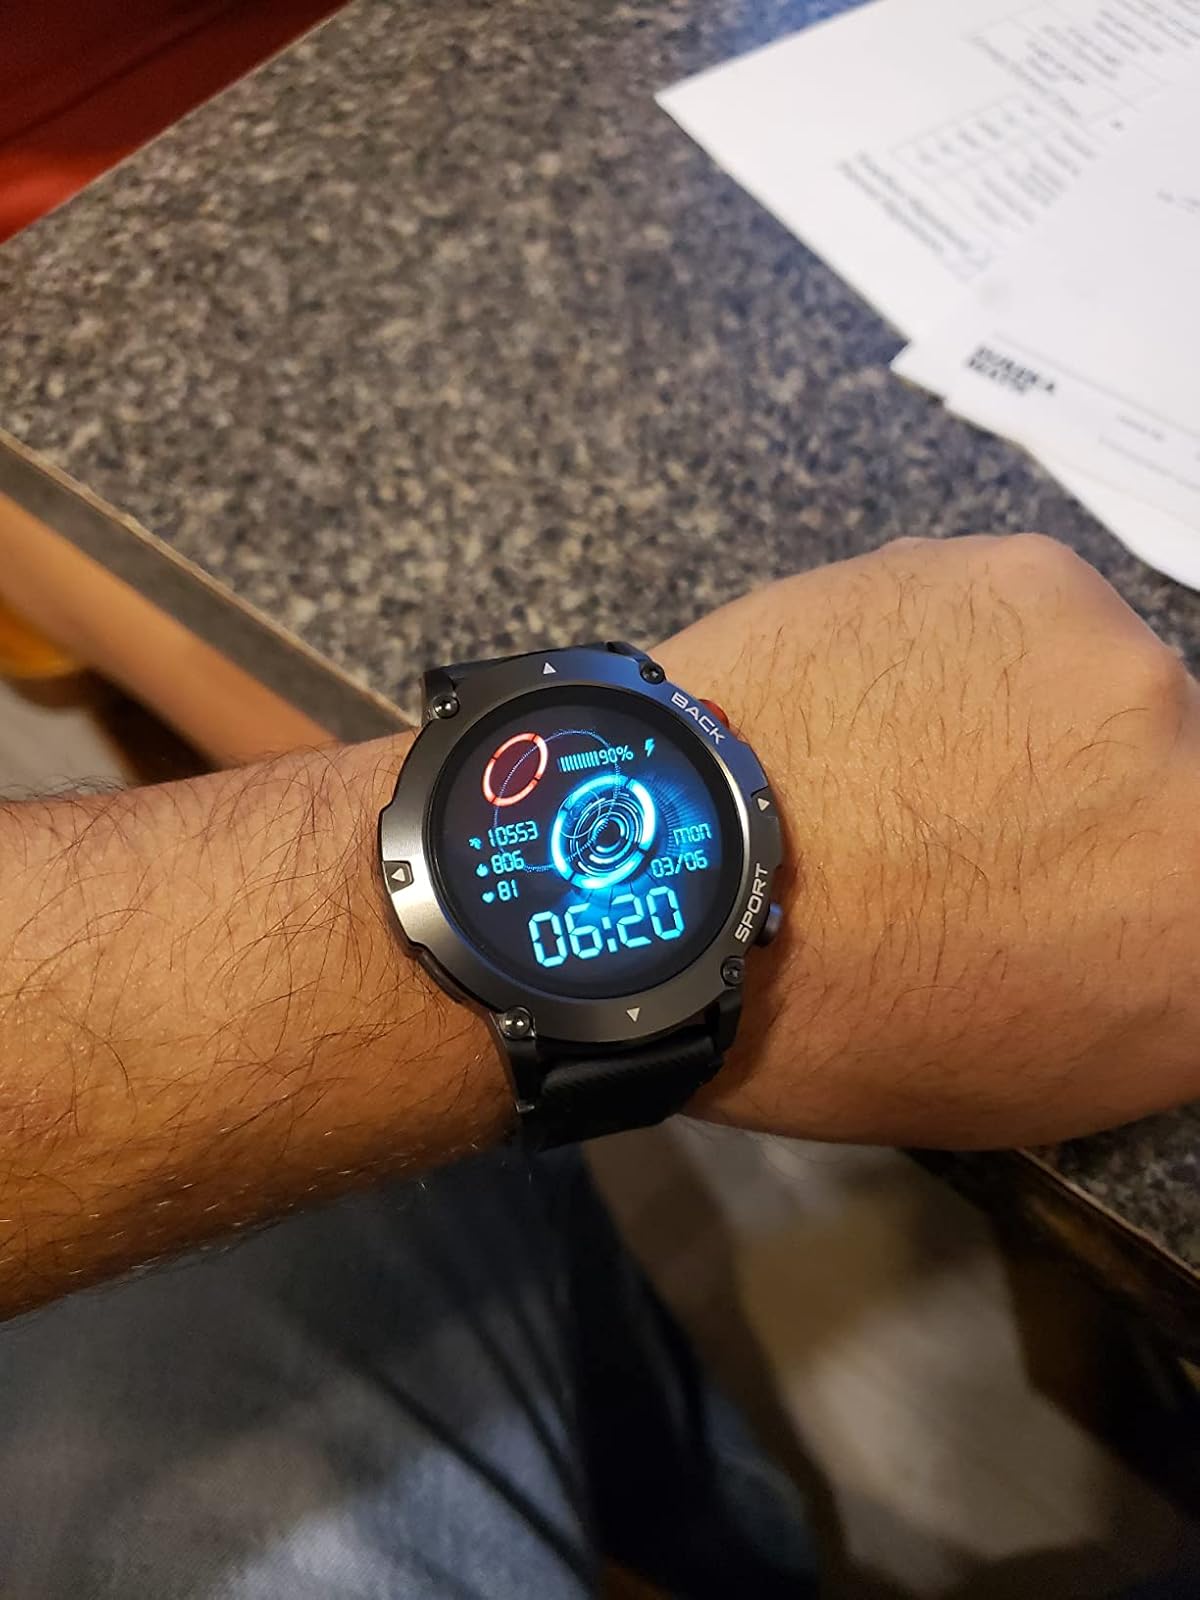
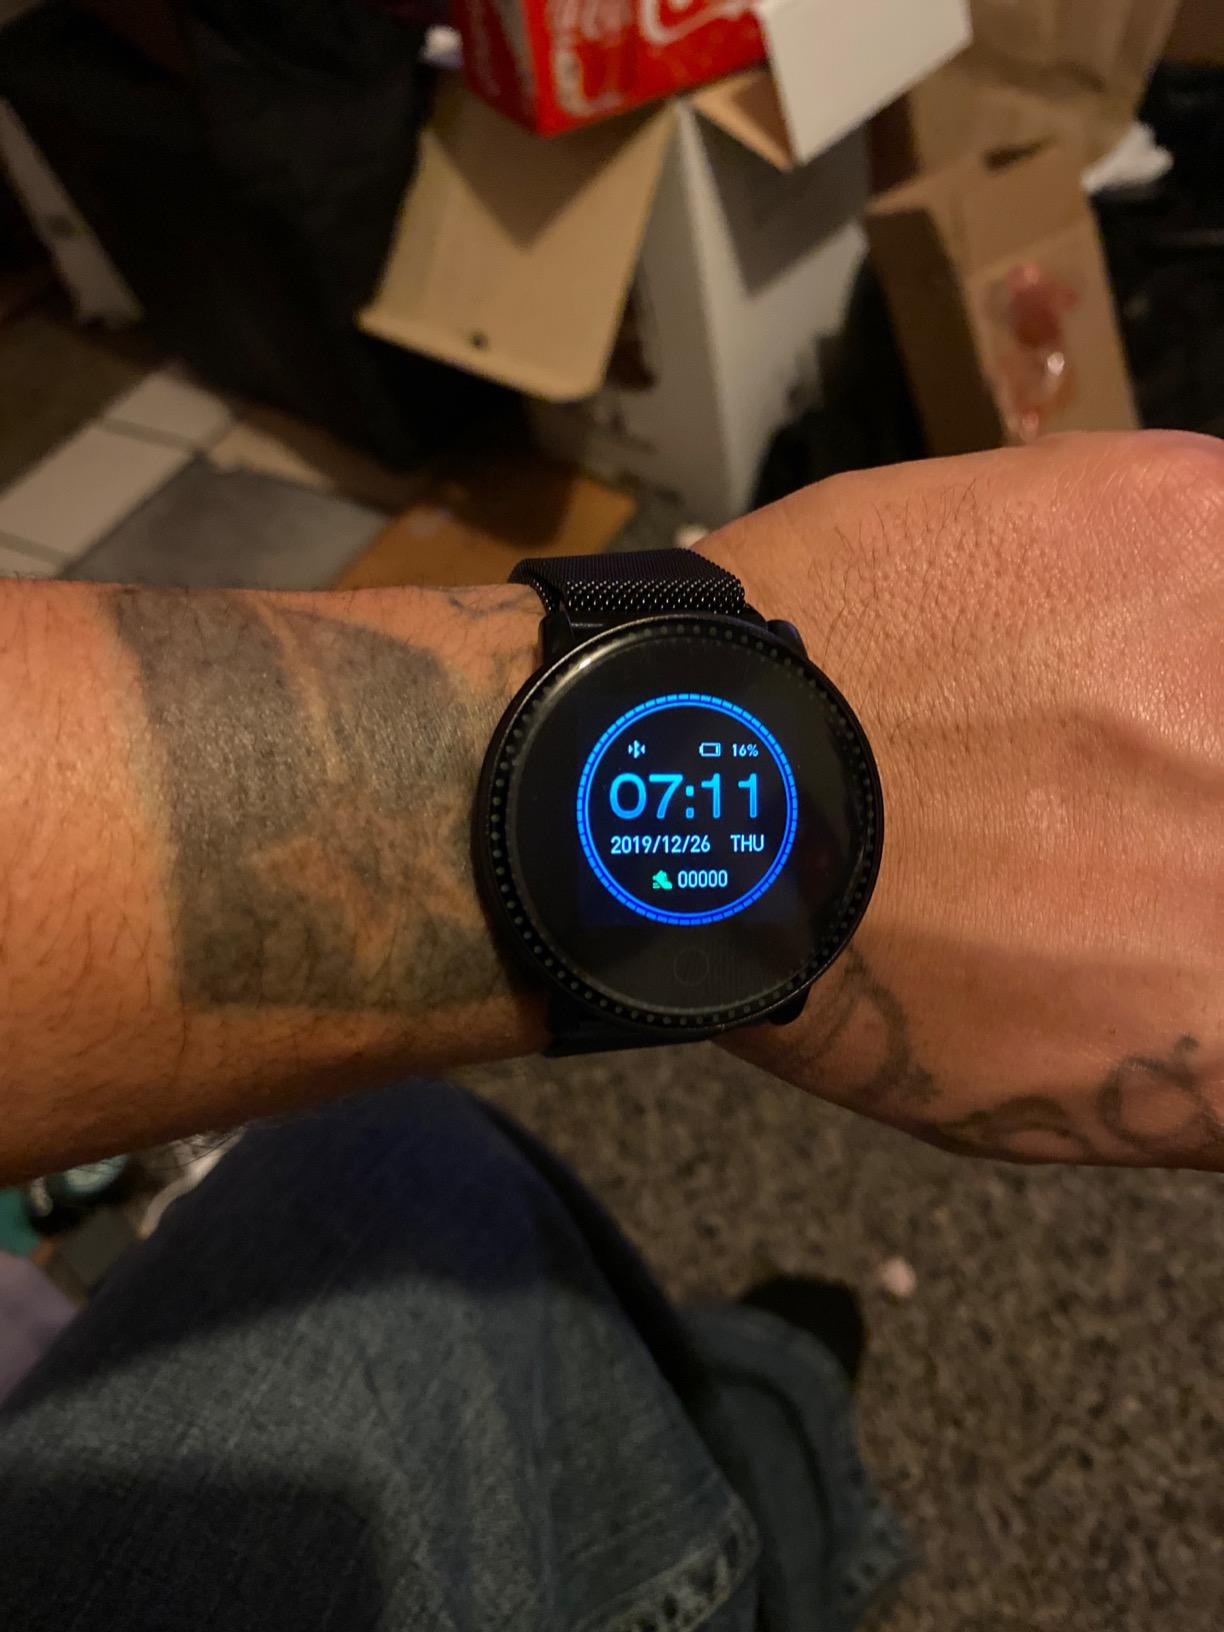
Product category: smartwatch
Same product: no